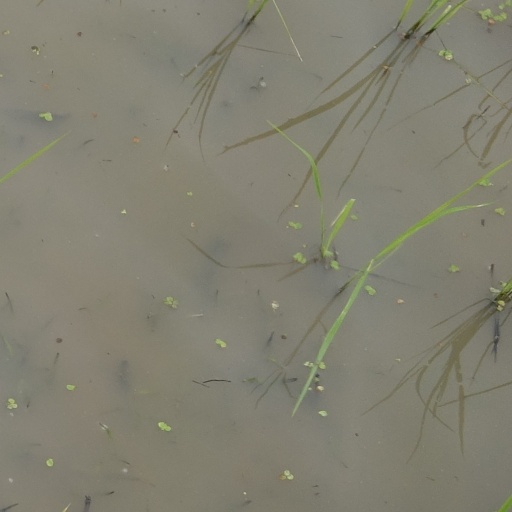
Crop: rice